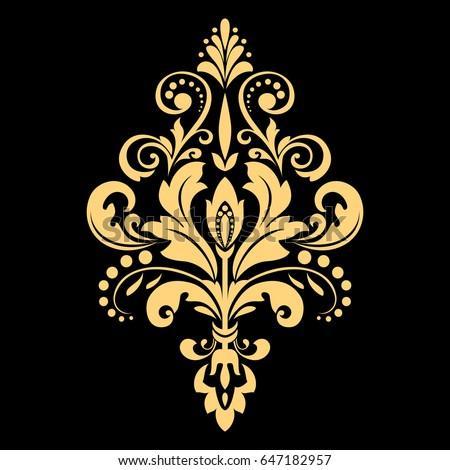
golden vector pattern on a black background .